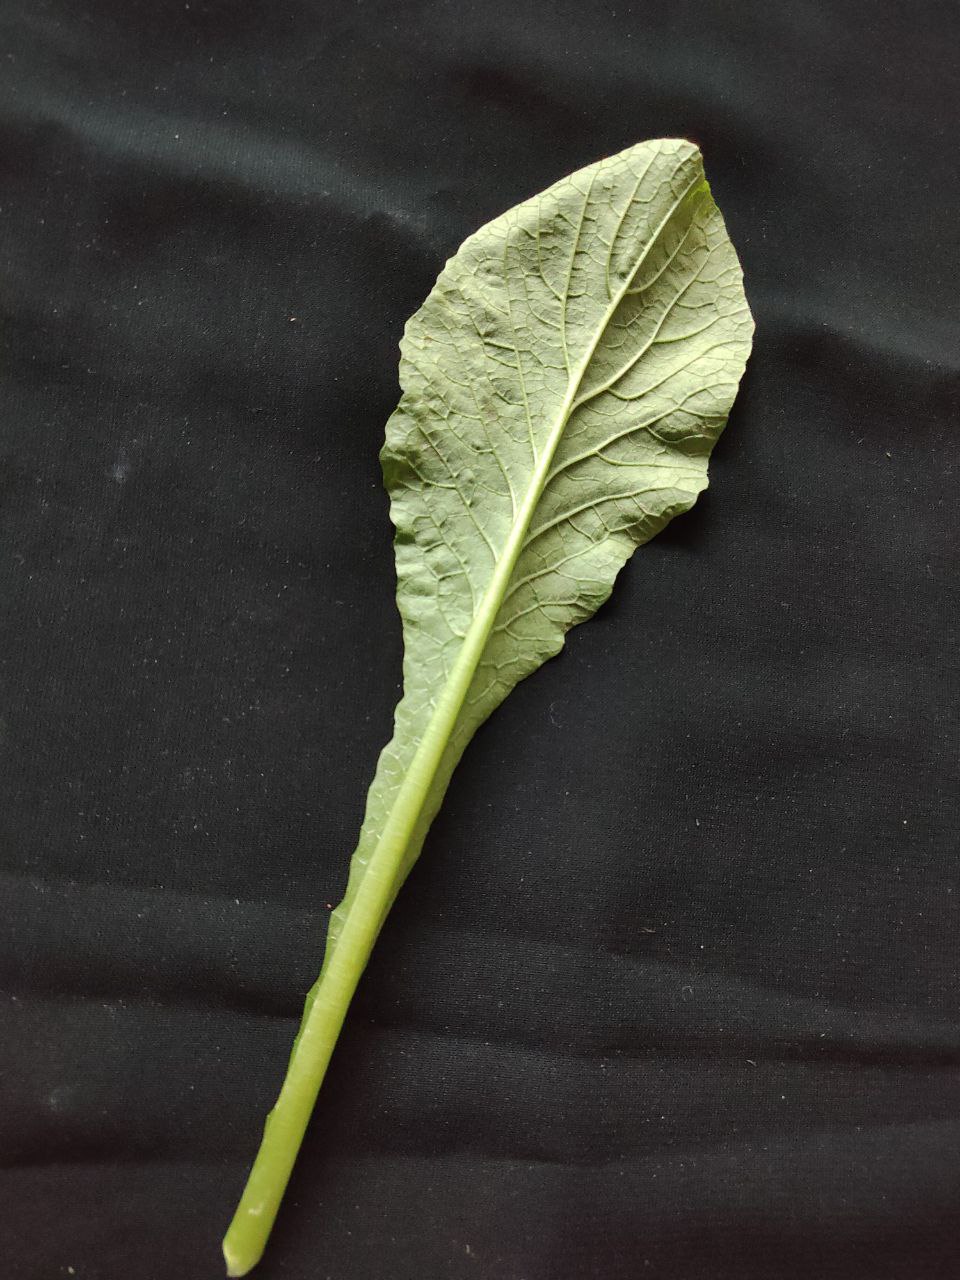
Label: Fresh leaf